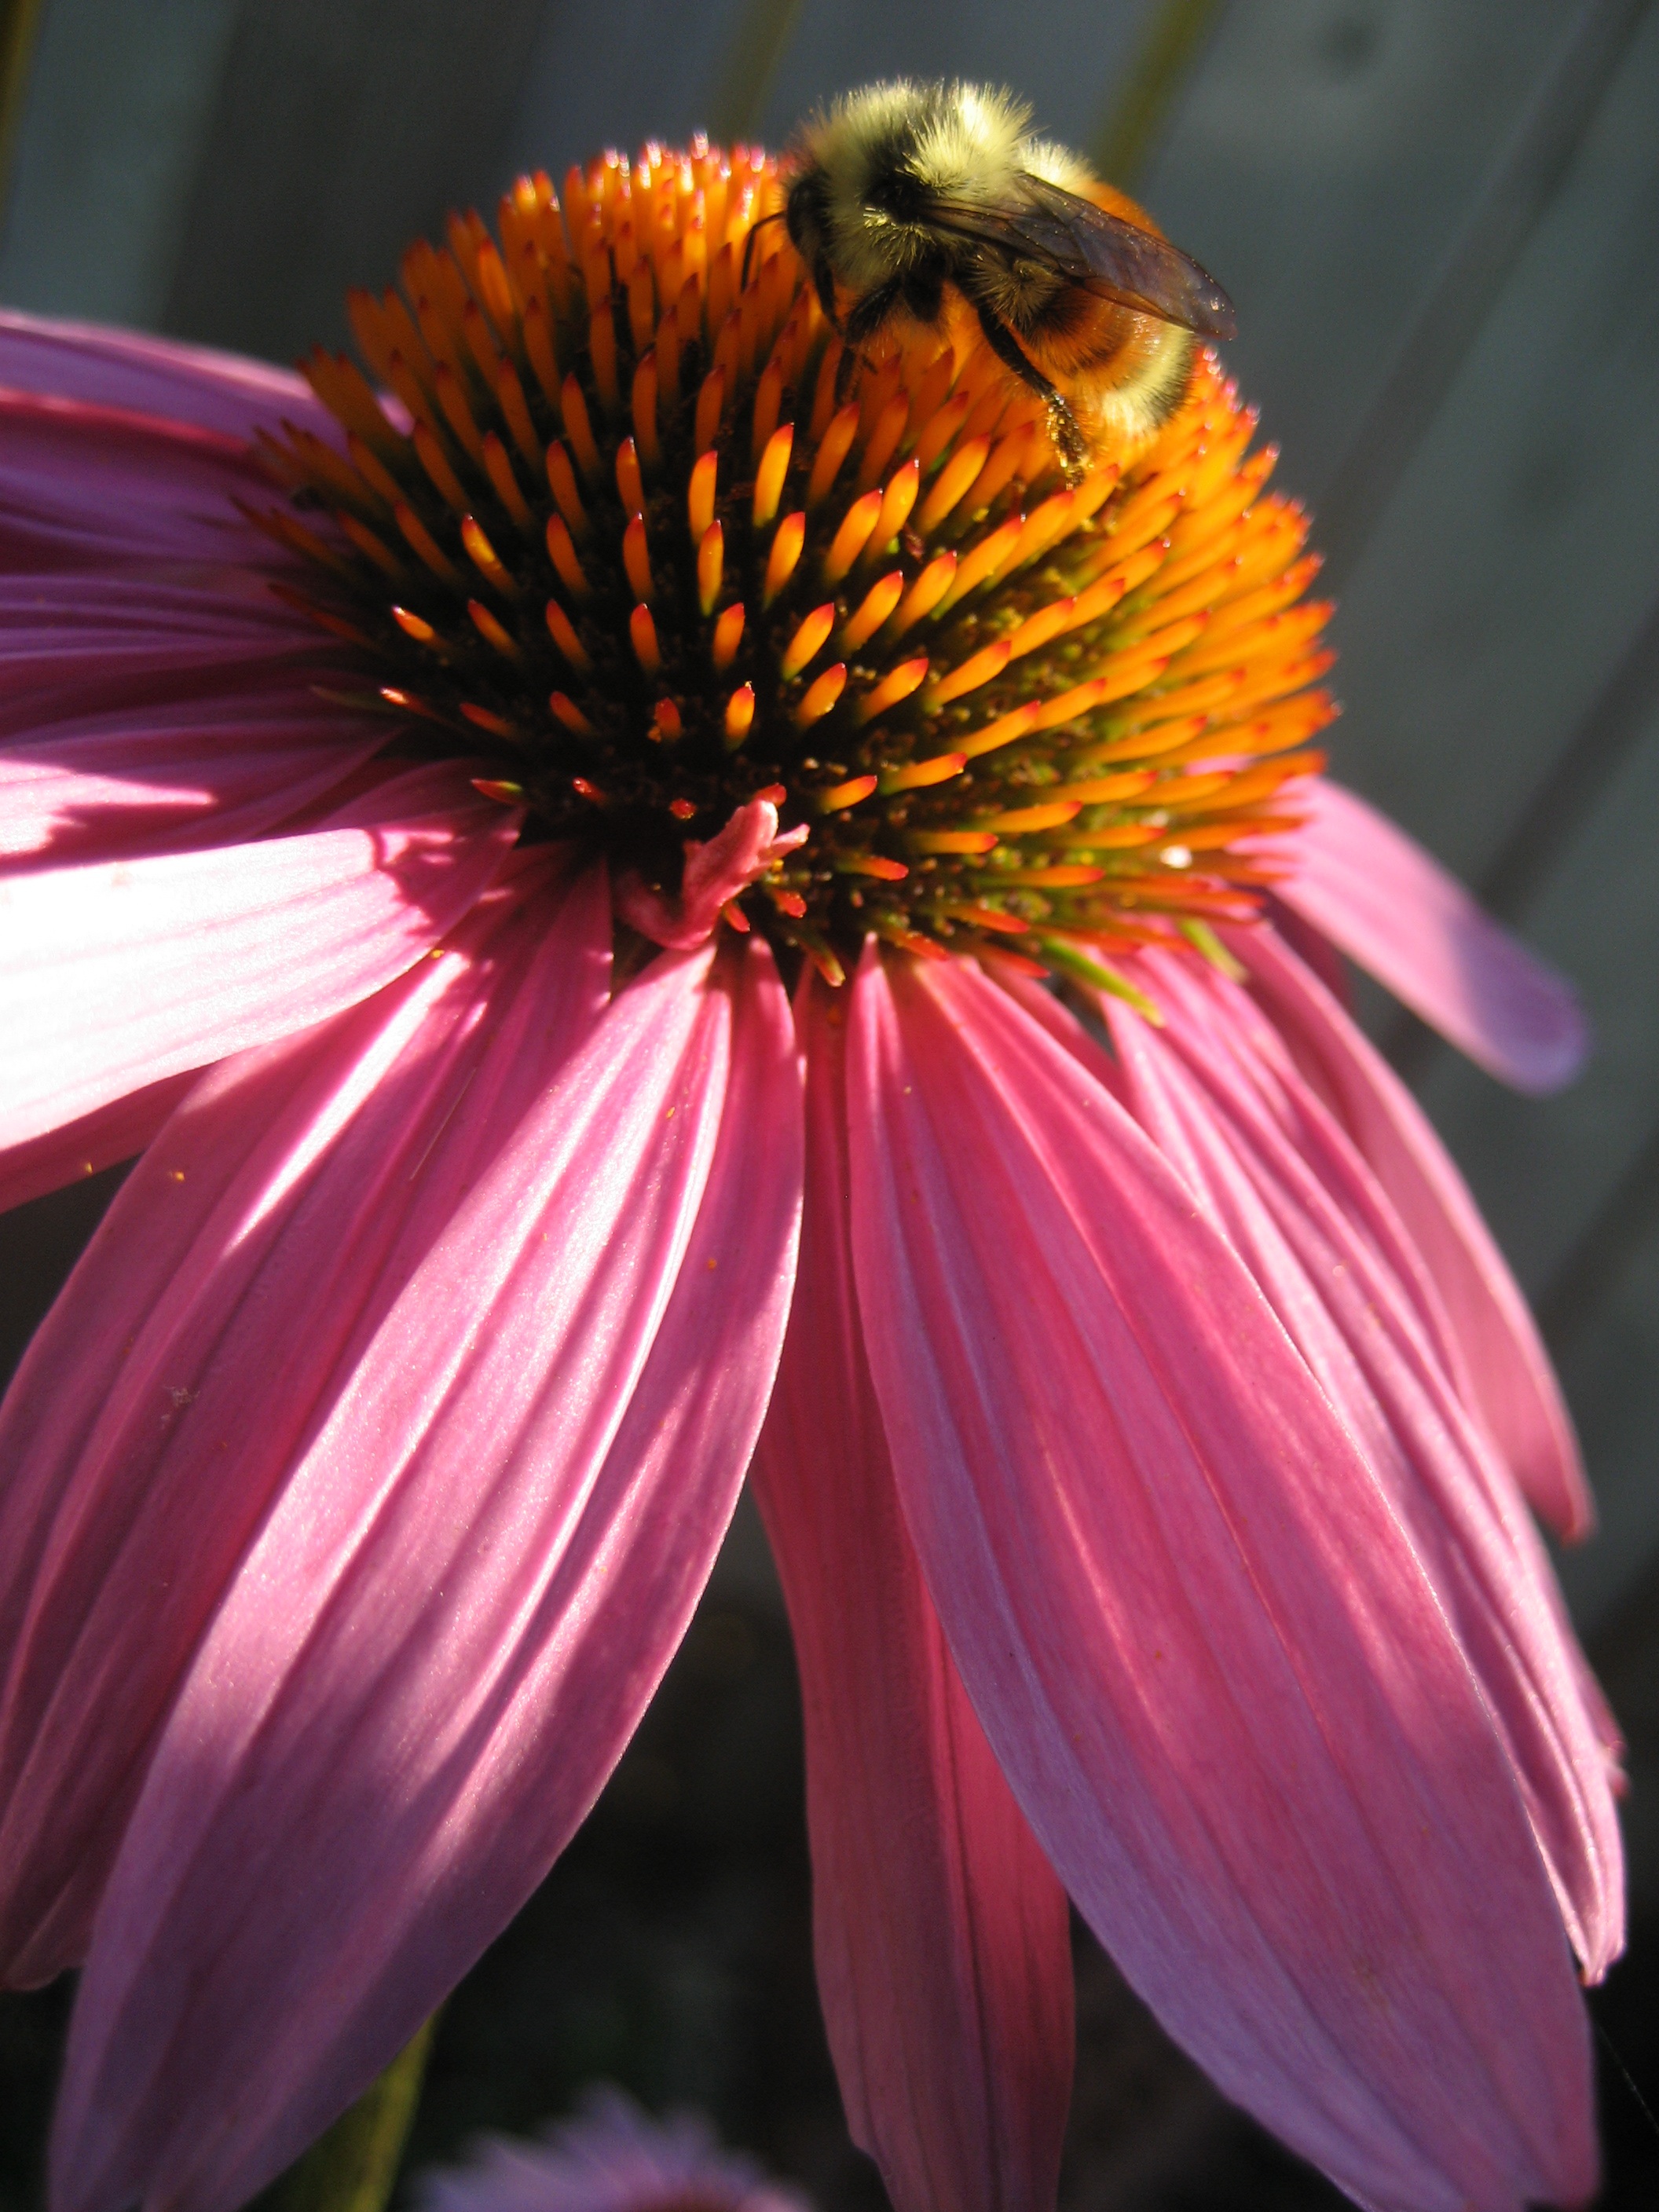
plant, flower, purple, petal, botany, flora, close up, bee, coneflower, echinacea, macro photography, flowering plant, daisy family, plant stem, land plant